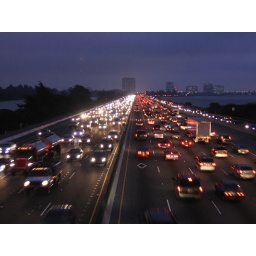
Taken from the pedestrian bridge in Berkeley, CA. Notice the backed up traffic on the frontage road on the right of the picture.